Question: Please indicate a possible affordance area of bicycle that can be used for sitting on
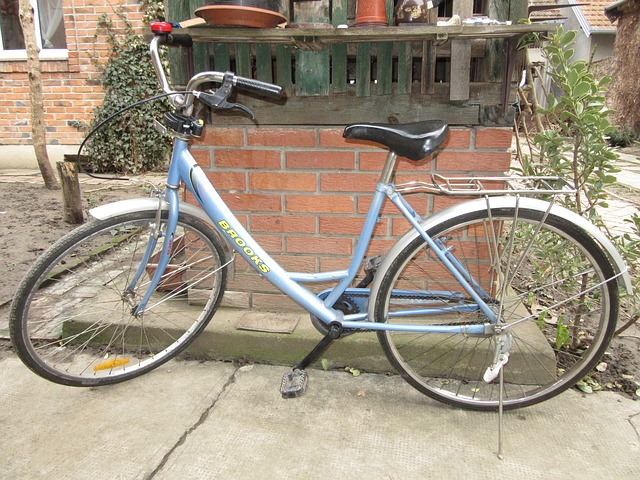
Answer: [343, 121, 455, 168]